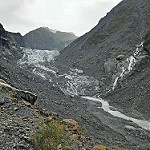
Label: glacier